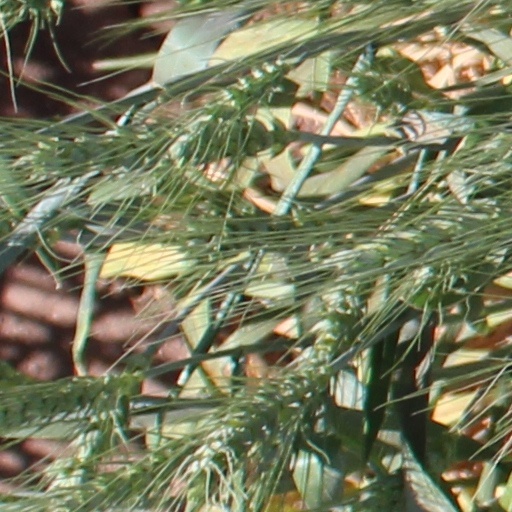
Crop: wheat